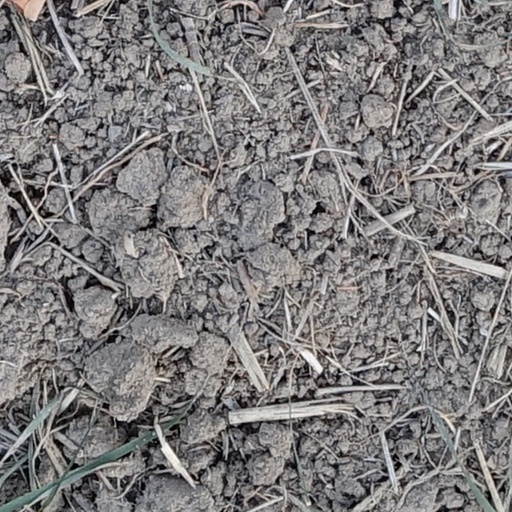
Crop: wheat